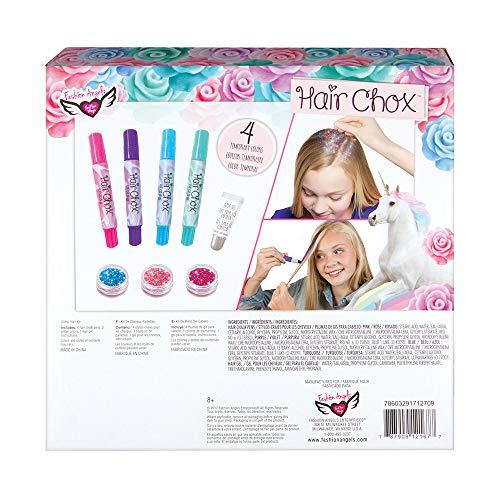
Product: Fashion Angels Hair Chox Set (12167), Hair Chalk Gift Set, Temporary Hair Color
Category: Toys & Games | Dress Up & Pretend Play | Beauty & Fashion
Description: HAIR CHOX ADD Fashionable, Temporary, Hair Color Where You Want It.
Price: $14.99
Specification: ProductDimensions:10x10.5x1.5inches|ItemWeight:8ounces|ShippingWeight:8ounces(Viewshippingratesandpolicies)|DomesticShipping:ItemcanbeshippedwithinU.S.|InternationalShipping:ThisitemcanbeshippedtoselectcountriesoutsideoftheU.S.LearnMore|ASIN:B073VM547J|Itemmodelnumber:12167|Manufacturerrecommendedage:8yearsandup